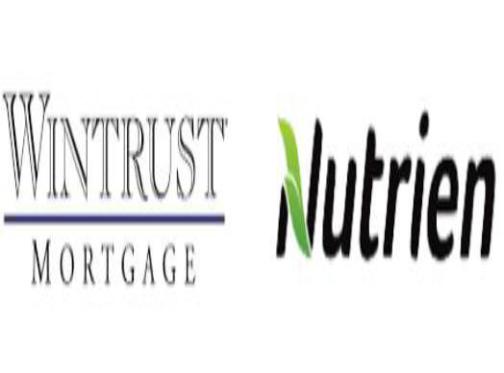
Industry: Food